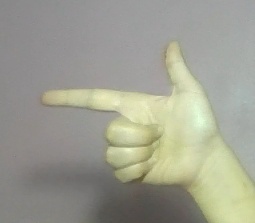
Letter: yaa